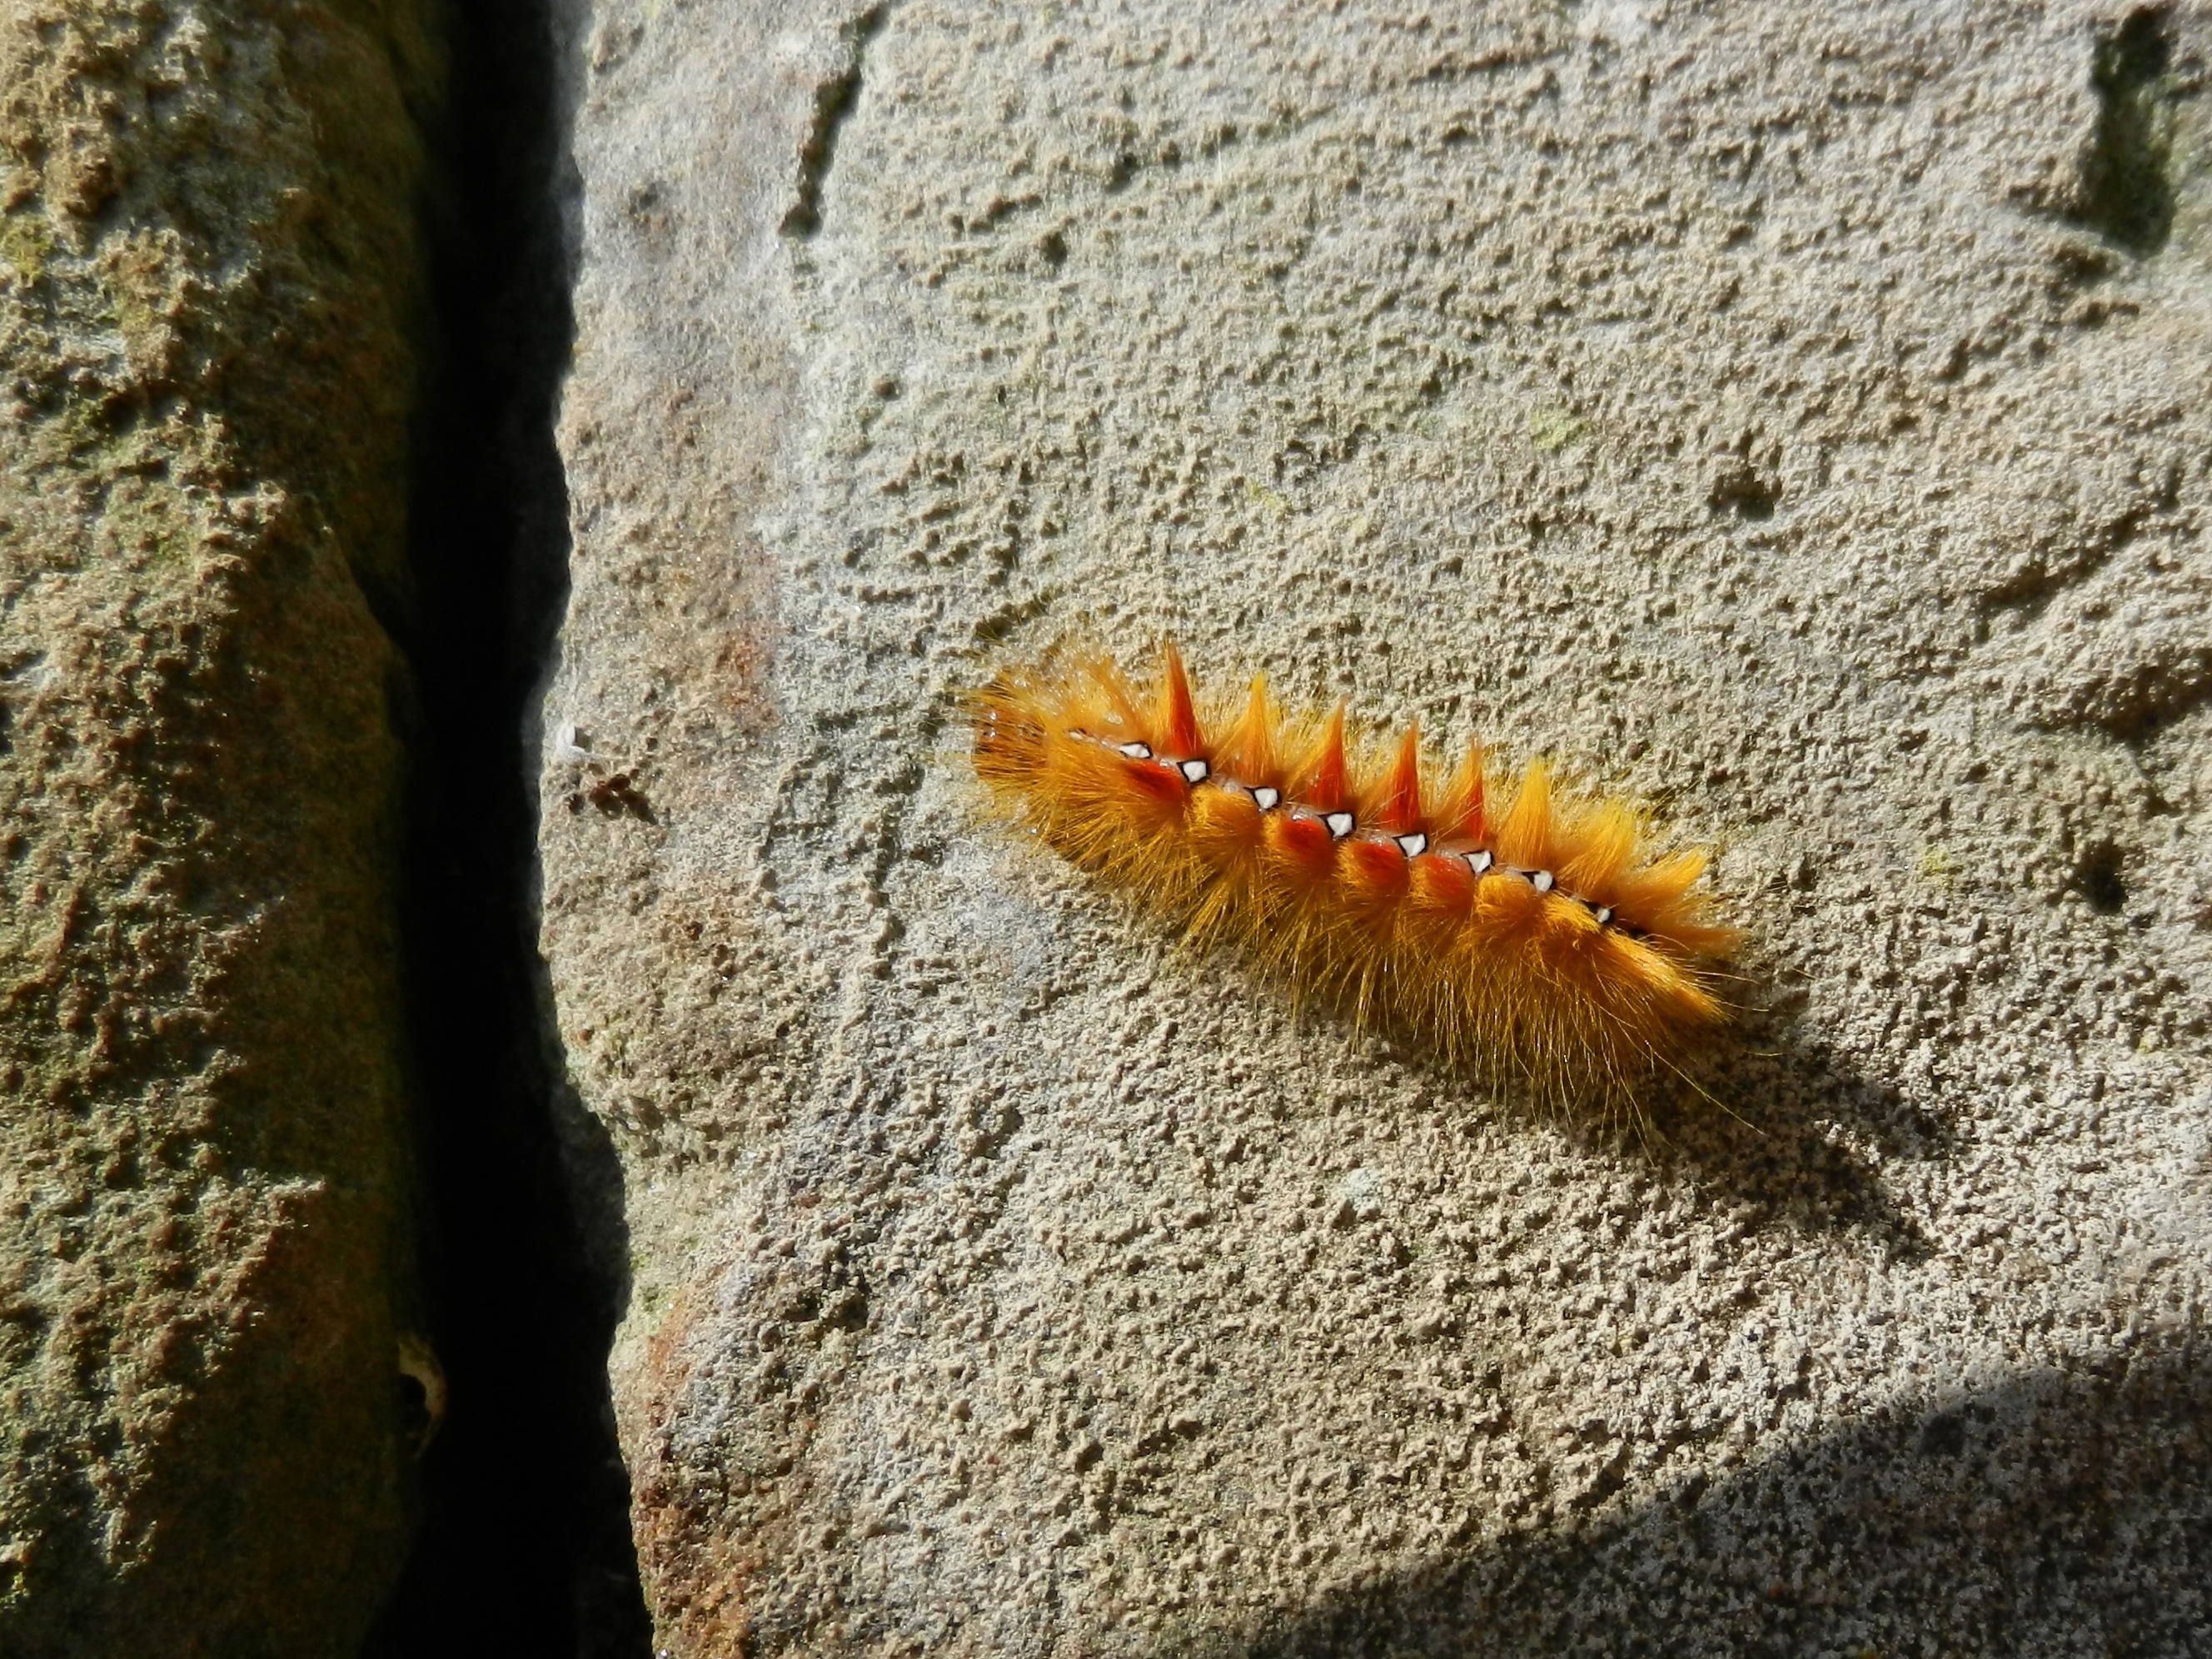
wildlife, insect, soil, colorful, fauna, invertebrate, caterpillar, macro photography, maple moth, moths and butterflies